Media portrayals of transgender people

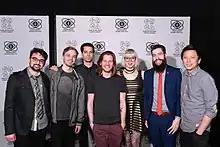

Charlize Veritas wrote that for transgender the ability to express yourself "in a new and wonderful world is such a gift," which includes playing as your preferred gender in video games. Early examples of transgender characters include Birdo in "Super Mario Bros. 2", where the manual asserts that Birdo is a boy who "thinks he is a girl", and Poison in "Final Fight", who was censored in the English localization. Due to adherence to Nintendo of America's quality standards and translations based on preserving gameplay rather than literal meaning, these characters' identities were altered or erased in translation. Birdo has been recognized by "Out" and "The Advocate" for being trans-friendly and the "video gaming world's first transgender character." Poison in the game "Final Fight" (1989), a trans female villain, who later appeared in "Street Fighter", was also noted as one of the first trans characters, even though her creators were criticized for being condescending about her because she is trans.